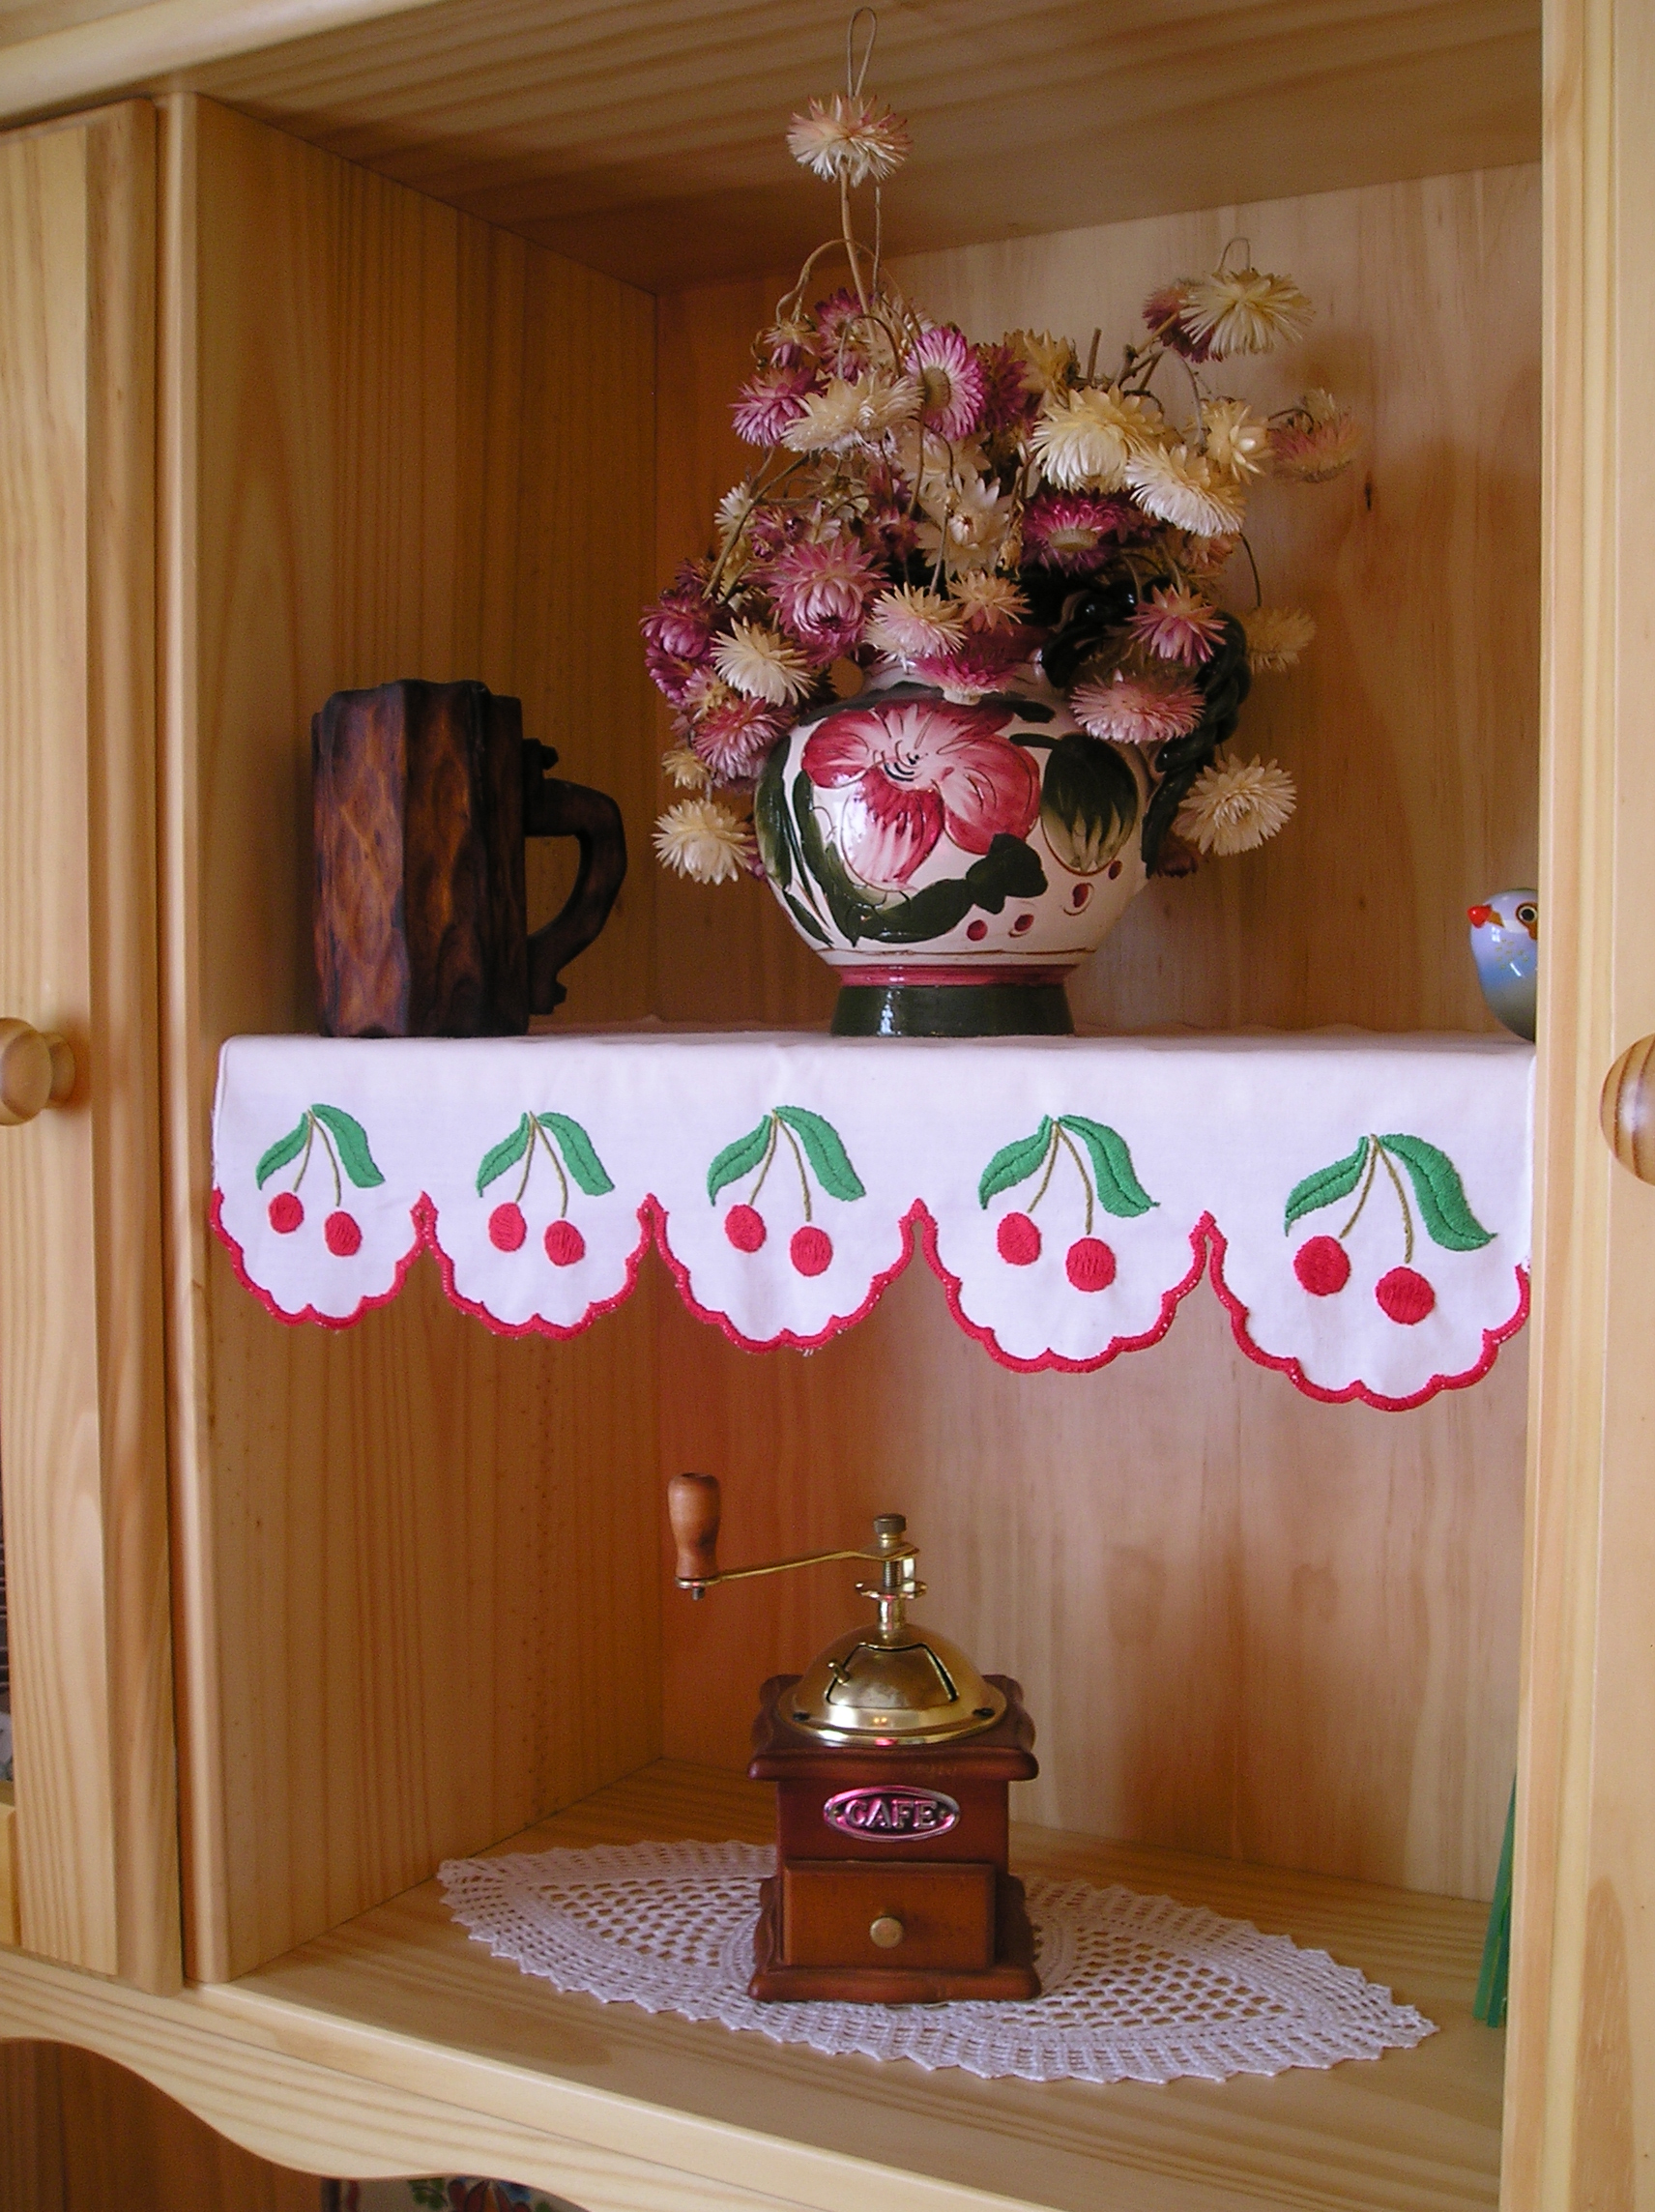
embroidered, pink, room, interior design, table, home, house, furniture, decor, lighting accessory, window